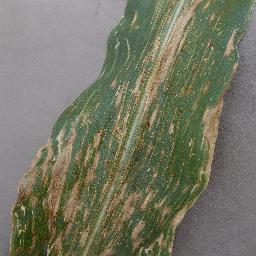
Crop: corn
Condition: (maize)_cercospora_spot_gray_spot